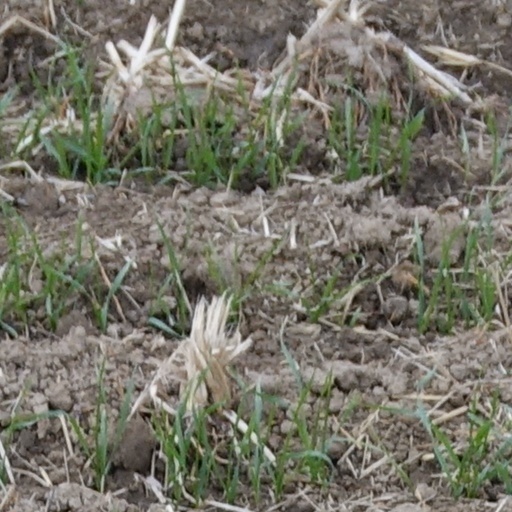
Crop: wheat